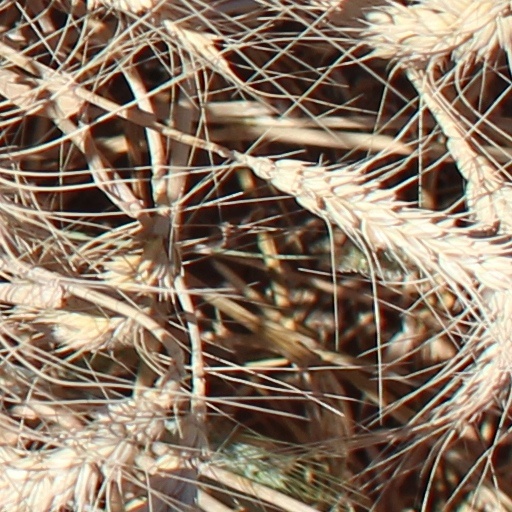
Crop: wheat